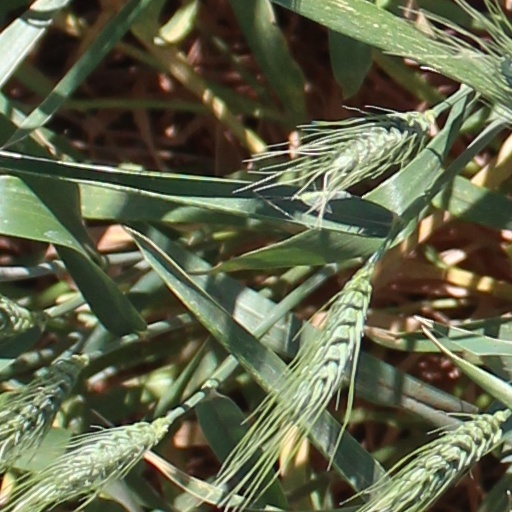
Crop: wheat